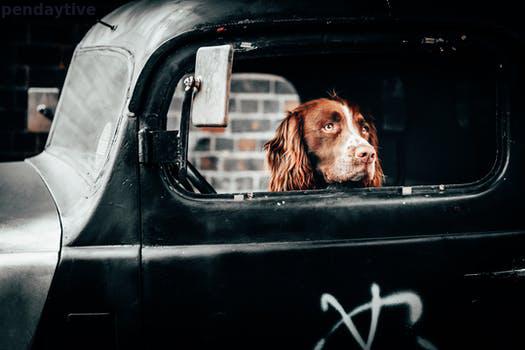
Label: Watermark